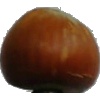
Label: nut_forest